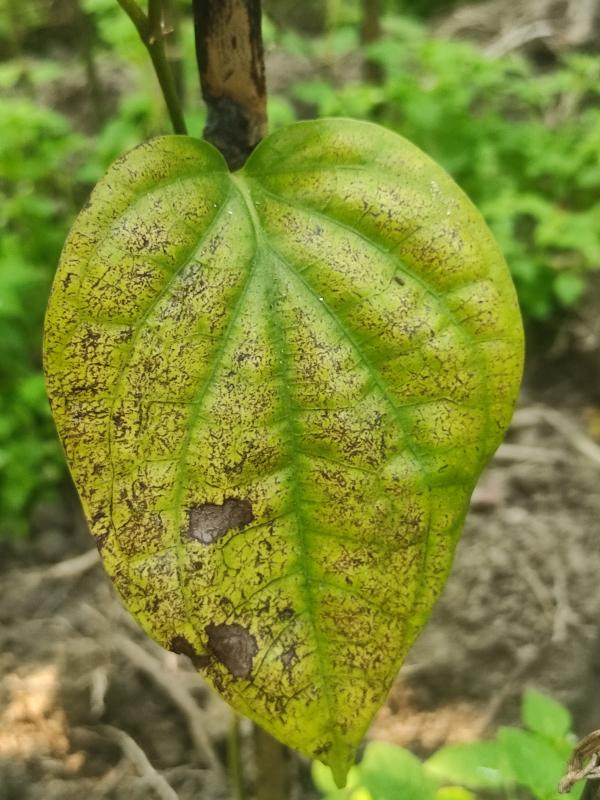
Label: Fungal_Brown_Spot_Disease